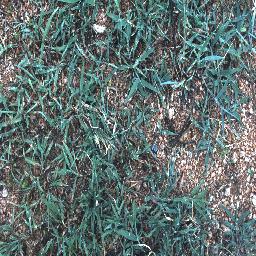
Label: negative